Lynwood, California

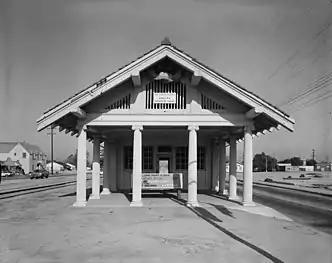
Lynwood Pacific Electric Railway Depot, designed by Bernard Maybeck in 1917.

The 2020 United States census reported that Lynwood had a population of 67,265. The population density was . The racial makeup of Lynwood was 13.3% White, 8.2% African American, 3.0% Native American, 0.7% Asian, 0.3% Pacific Islander, 56.4% from other races, and 18.0% from two or more races. Hispanic or Latino of any race were 88.3% of the population.